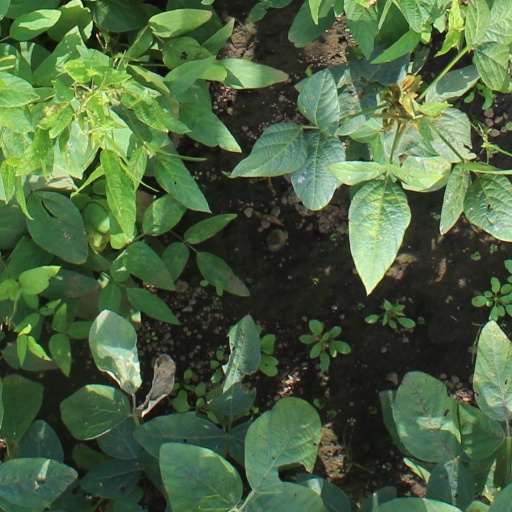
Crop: soybean